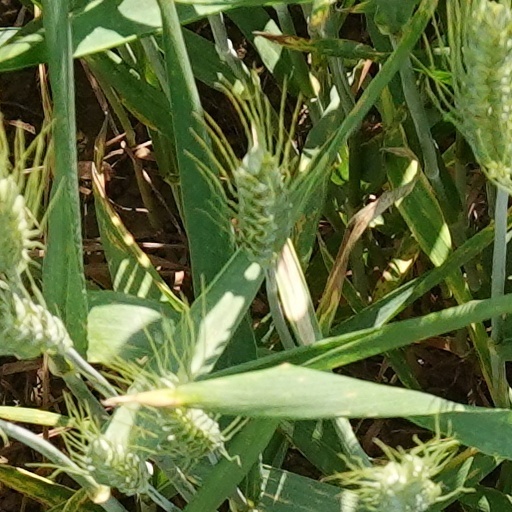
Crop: wheat